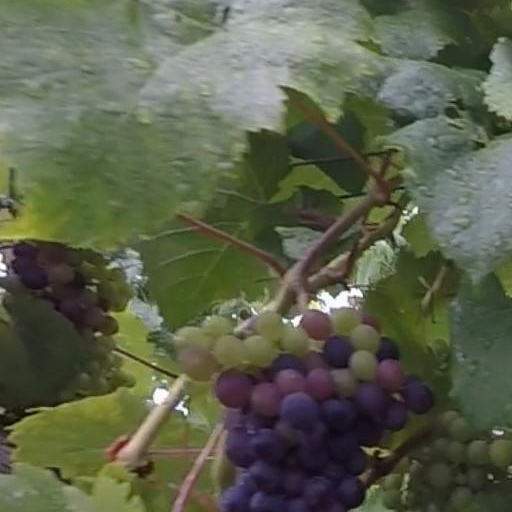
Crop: grape